Solar azimuth angle

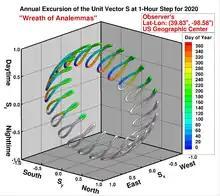
"Wreath of Analemmas". The annual excursion of the position of the Sun defined by the triplet formula_9, formula_10 and formula_11 at 1-hour step as viewed at the geographic center of the contiguous United States. The gray part indicates it is nighttime.

A 2021 publication presents a method that uses a solar azimuth formula based on the subsolar point and the atan2 function, as defined in Fortran 90, that gives an unambiguous solution without the need for circumstantial treatment. The subsolar point is the point on the surface of the Earth where the Sun is overhead.